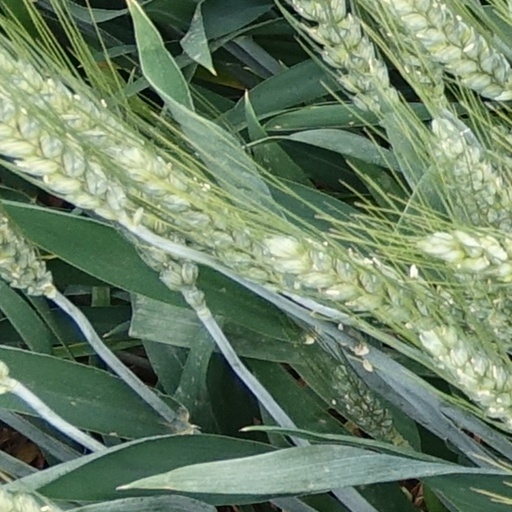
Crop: wheat